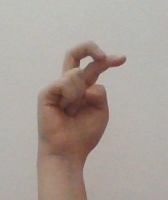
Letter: zay